Crawford County, Wisconsin

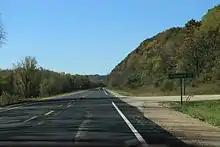
The sign for Crawford County on WIS60

Prairie du Chien Municipal Airport (KPDC) serves Crawford County and the surrounding communities.